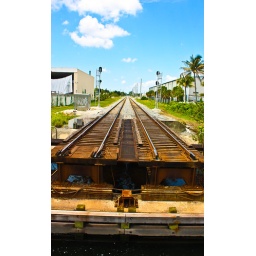
This picture of railroad tracks was taken by boat when passing under a lifted bridge in Fort Lauderdale, FL